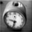
Label: clock